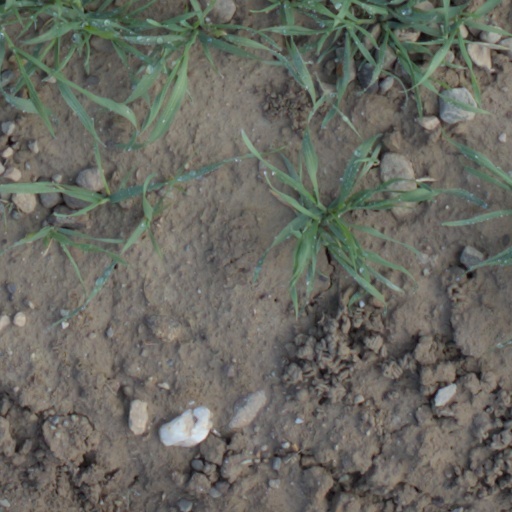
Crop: wheat